IUCN Red List endangered species (Animalia)

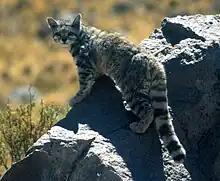
The Andean mountain cat is an endangered species.

On 19 August 2018, the IUCN Red List of Threatened Species identified 4584 endangered species, subspecies, stocks and subpopulations.